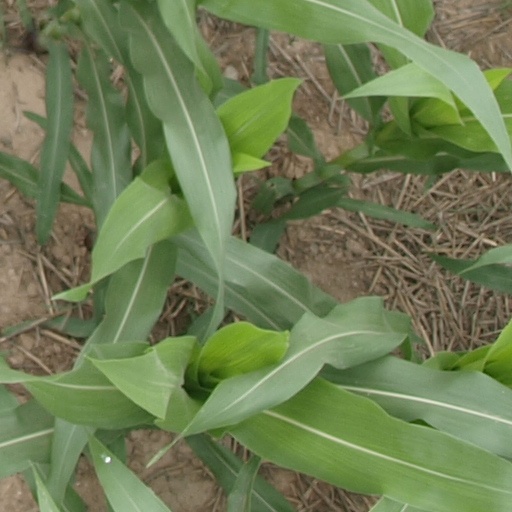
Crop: maize; corn